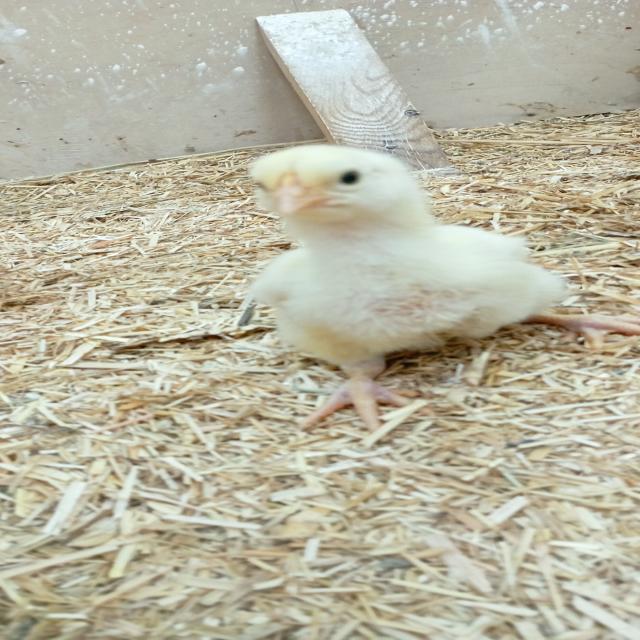
Weight: 190 g